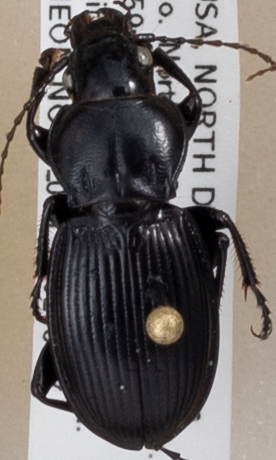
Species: Cyclotrachelus torvus
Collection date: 2020-07-07
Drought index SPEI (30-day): -0.338
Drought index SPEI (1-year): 0.582
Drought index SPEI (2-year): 1.25